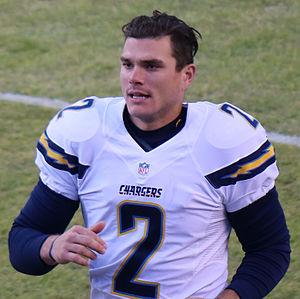
Josh Lambo est un joueur de football américain évoluant au poste de kicker. Il a auparavant joué au soccer professionnel comme gardien de but.